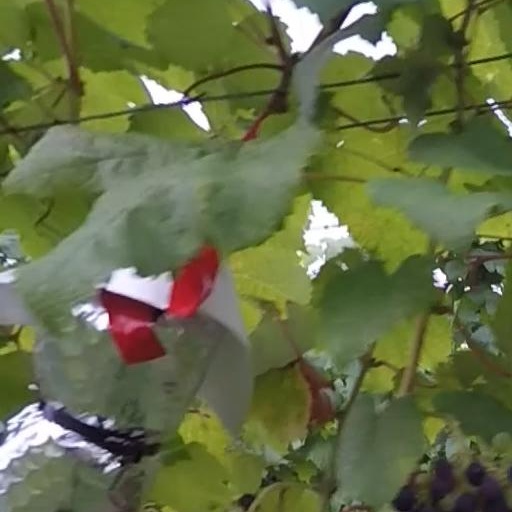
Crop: grape